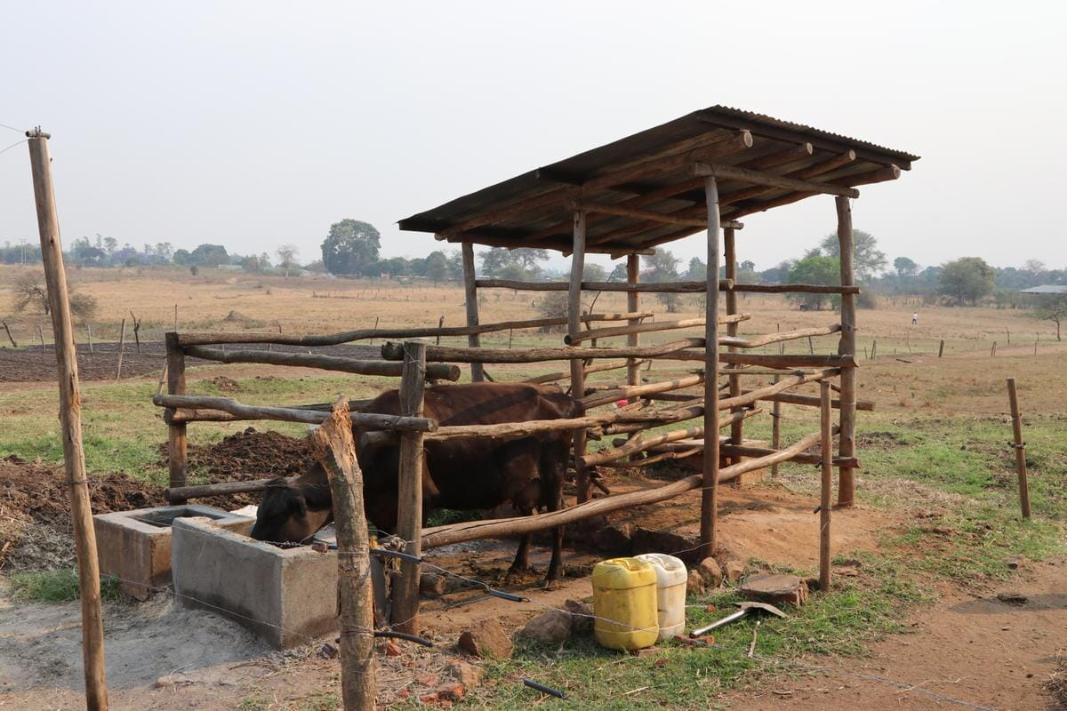
Ng'ombe mmoja mkubwa amefungiwa kwenye zizi lake huku anaonekana kuwa anakula. Chumba chenyewe kimetengenezwa kwa kutumia mbao pamoja na mabati. Kando kuna mitungi miwili moja nyeupe na lingine la njano. Uwanja mkubwa umemea nyasi uko nyuma na miti yanaonekana kwa umbali.